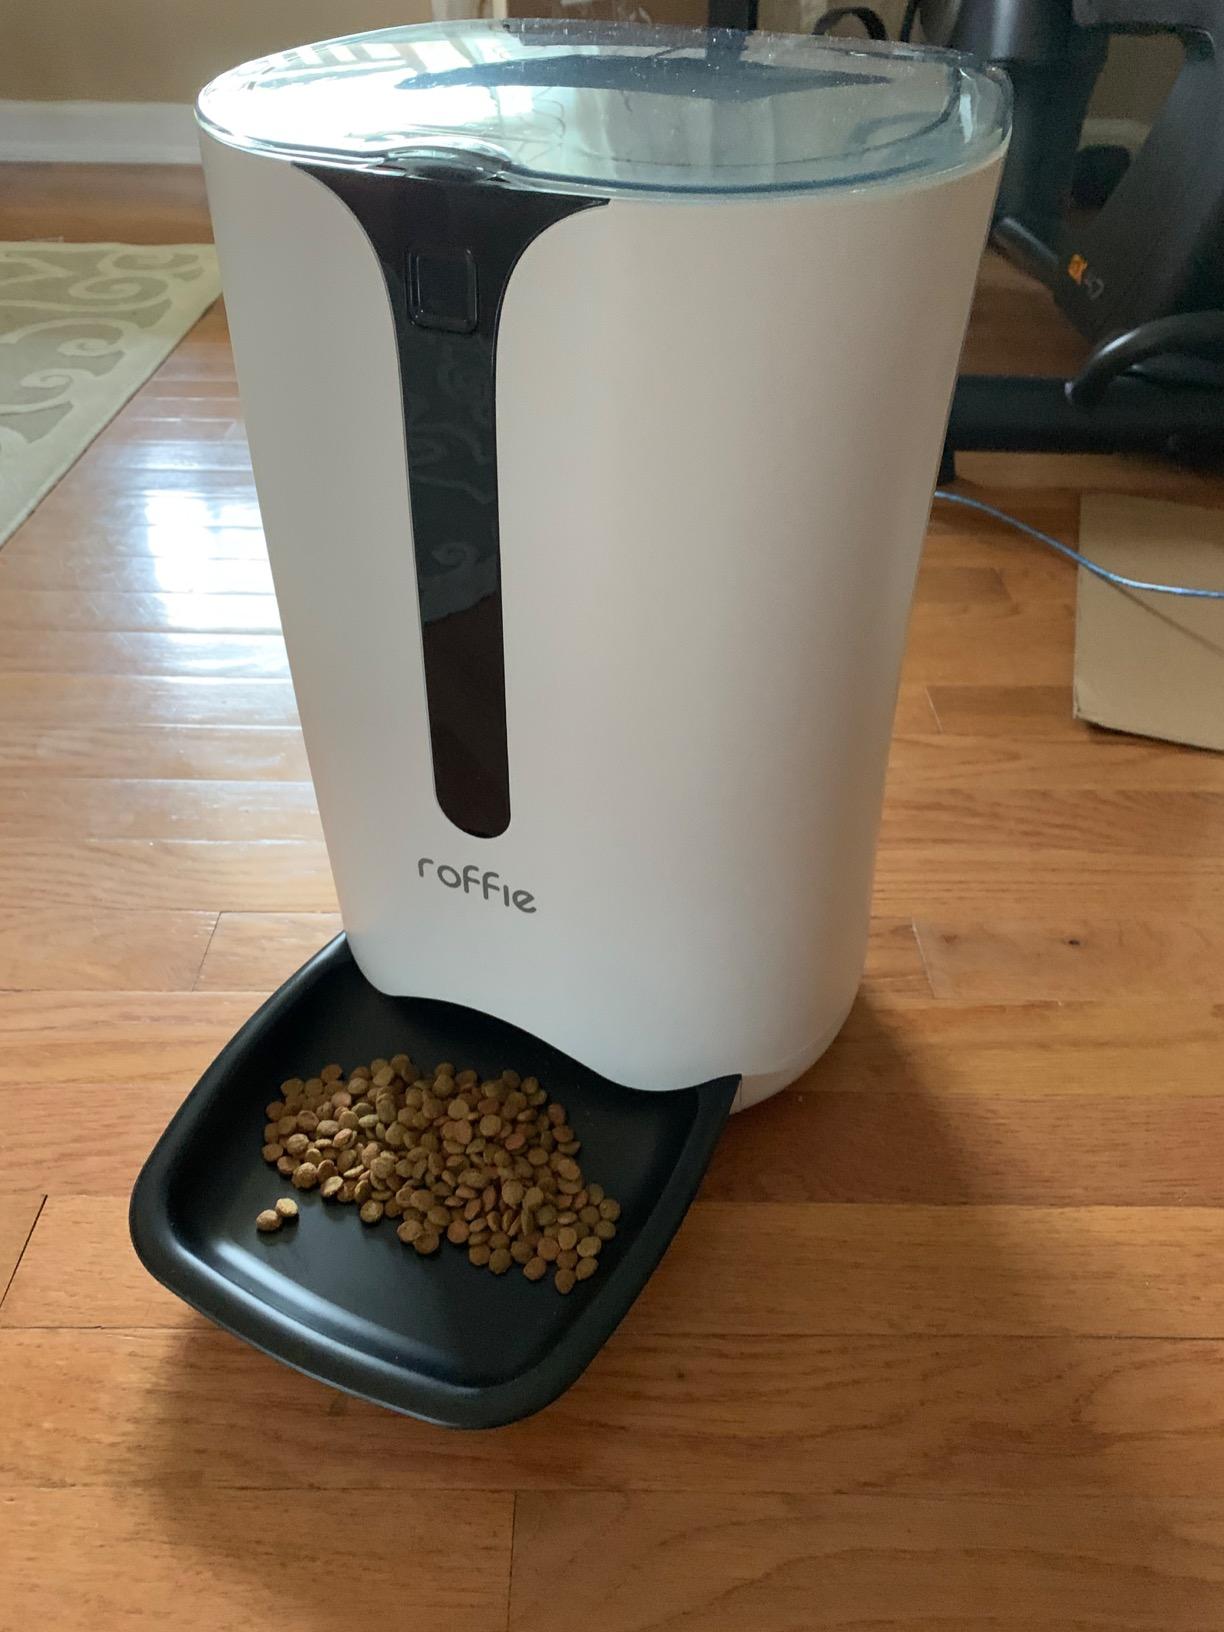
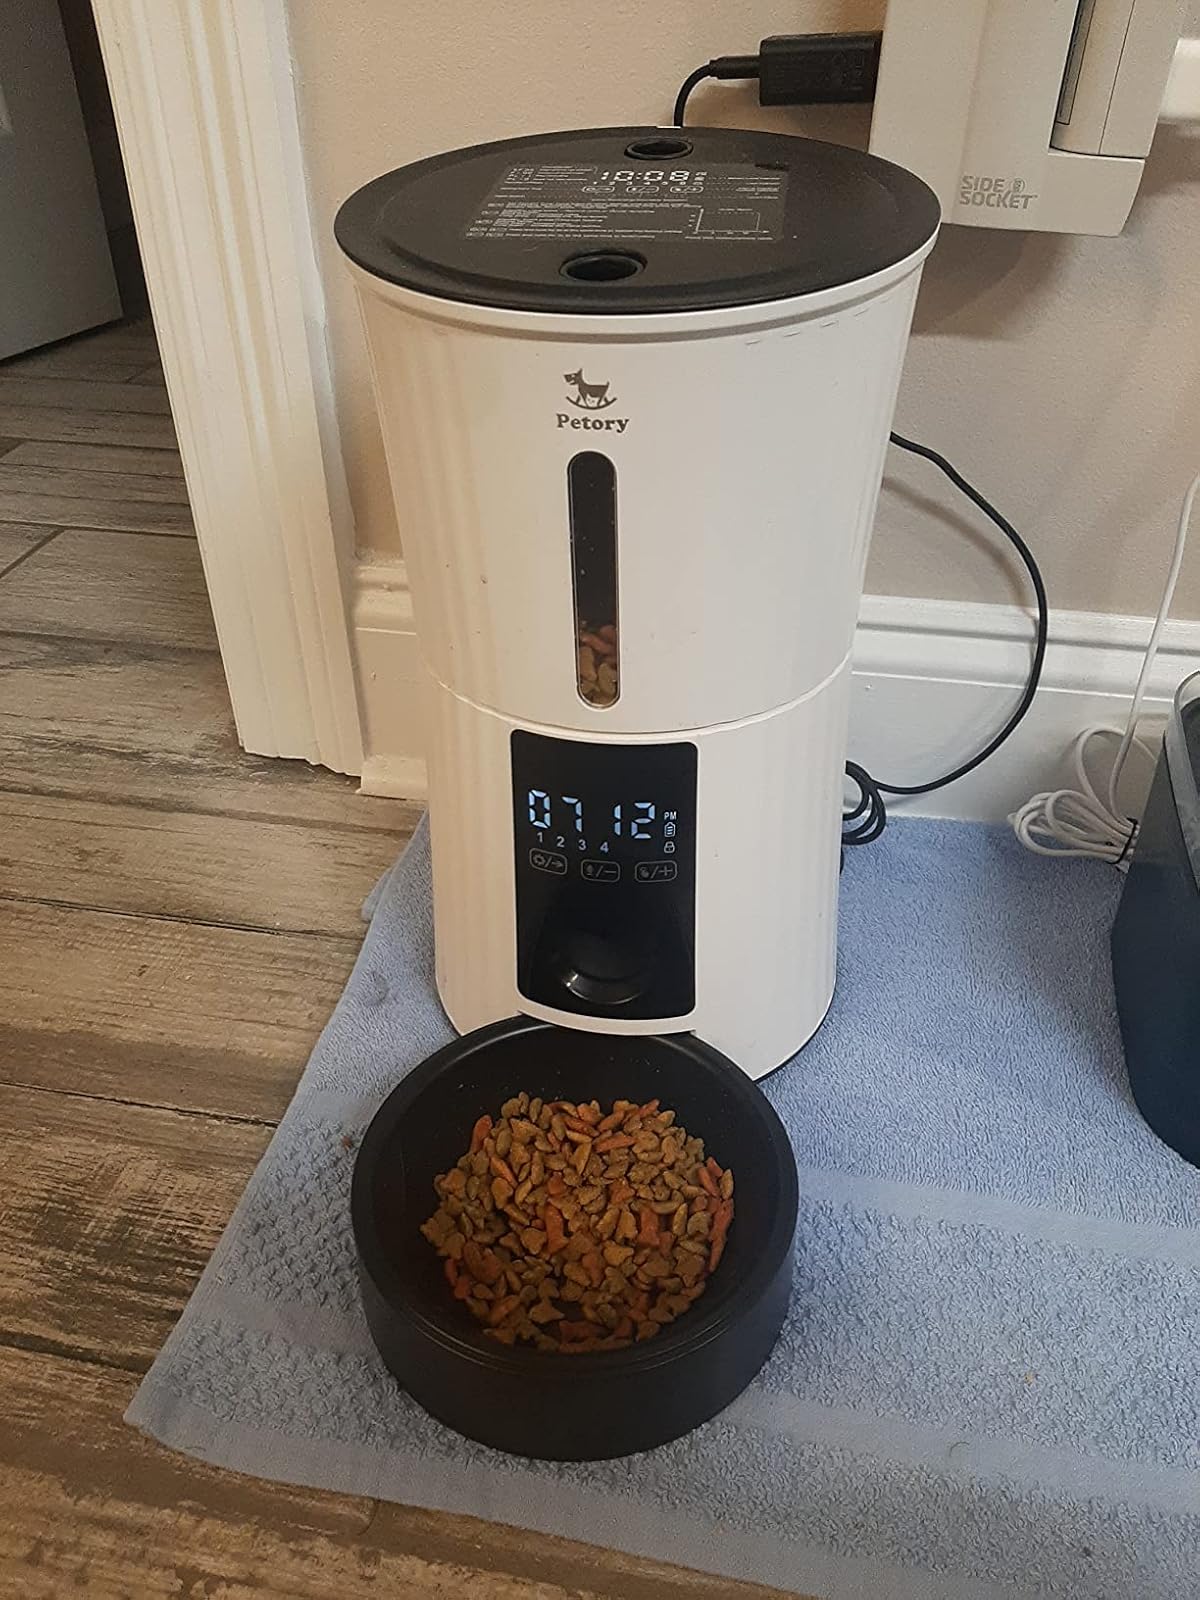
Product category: items_feeder
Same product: no